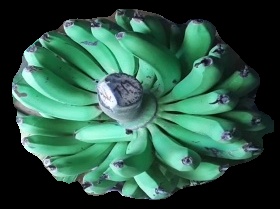
Variety: pachbale
Grade: grade1